Rapid Action Battalion

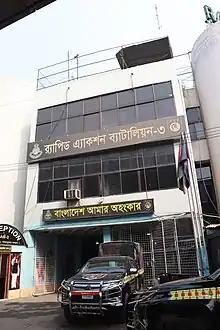
RAB headquarter in Tikatuli

RAB also has 15 battalions spread all over the country. Among them, 5 are located in Dhaka. The units are located as follows: